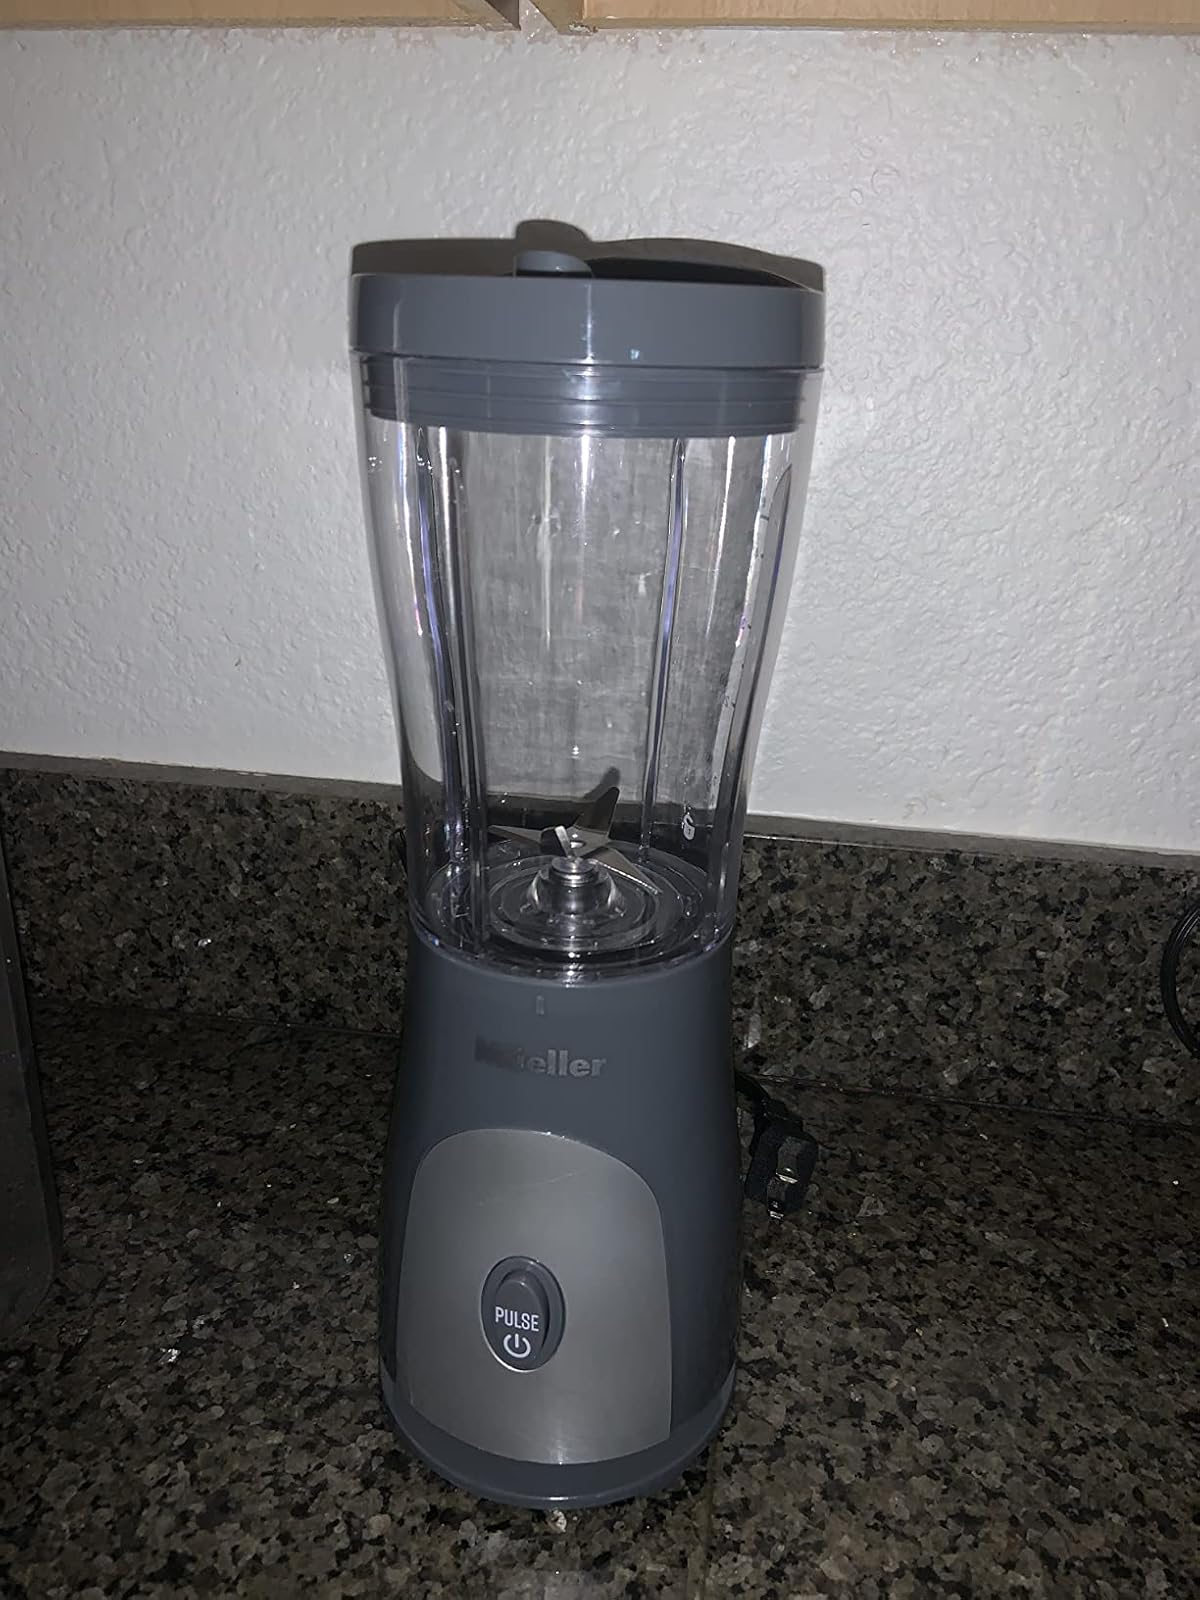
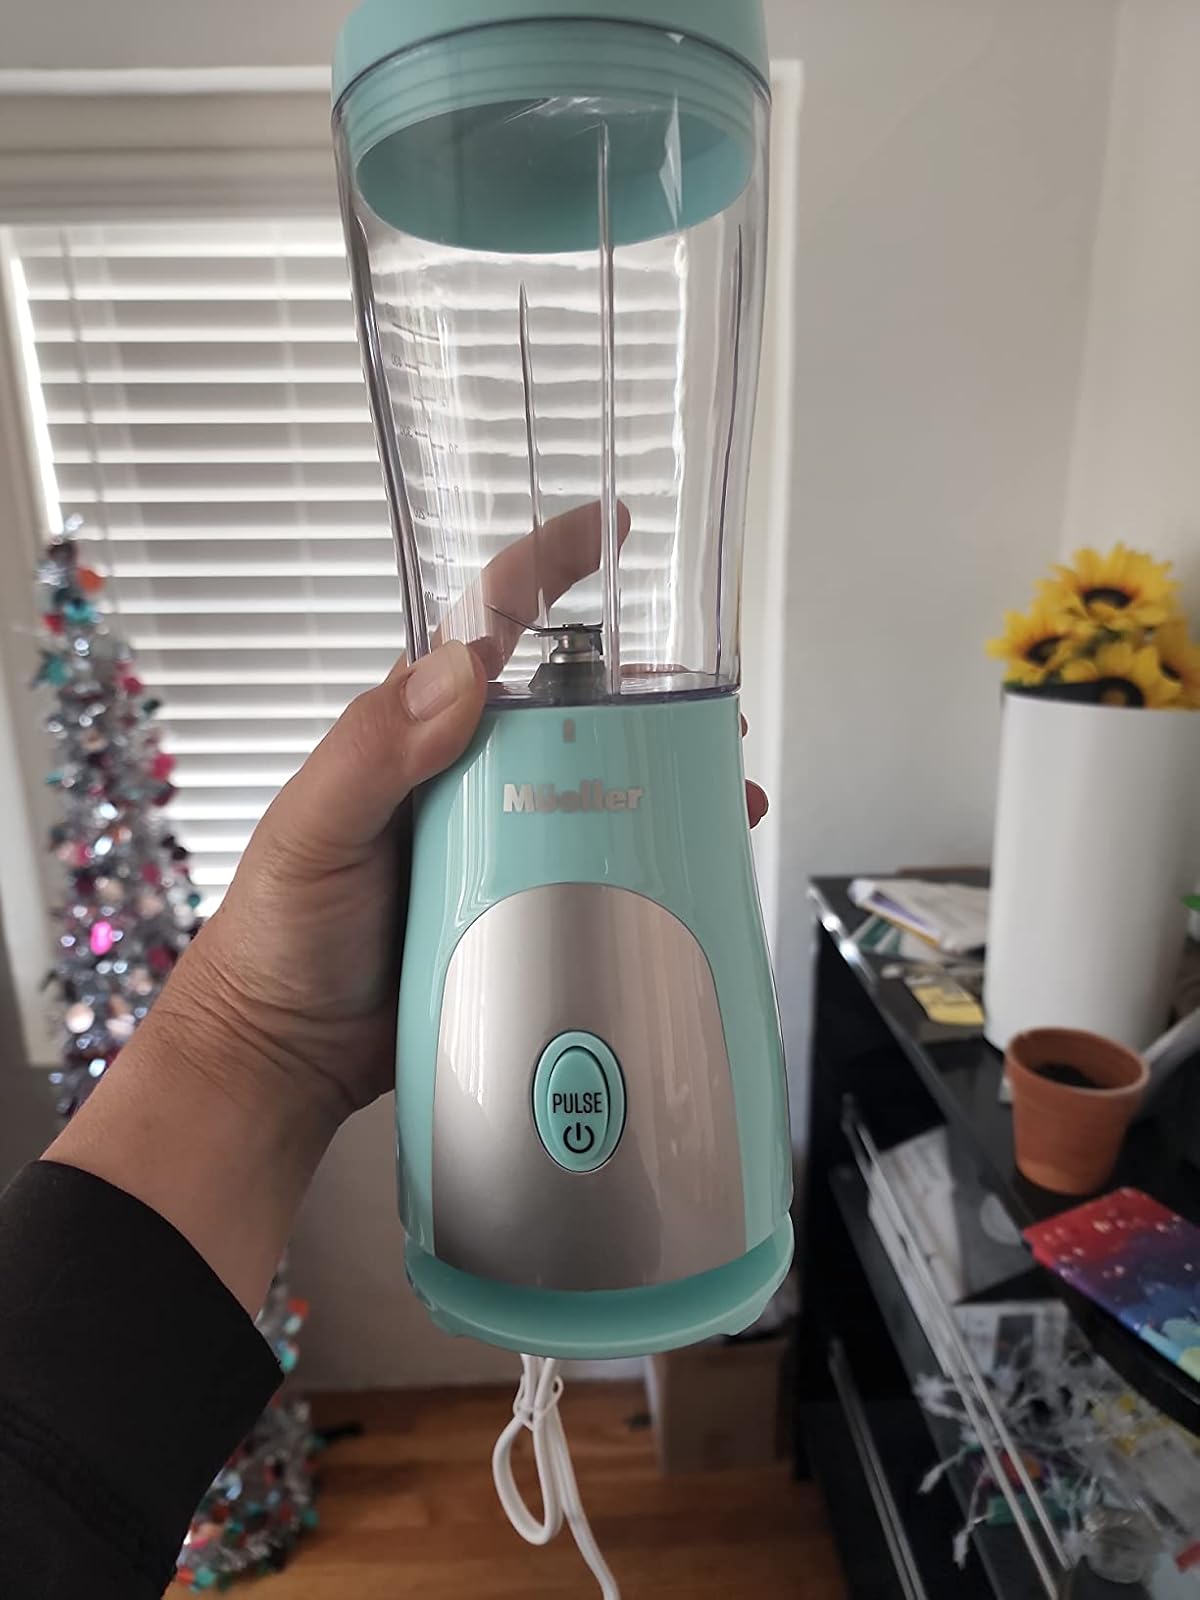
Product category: items_blender
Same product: no